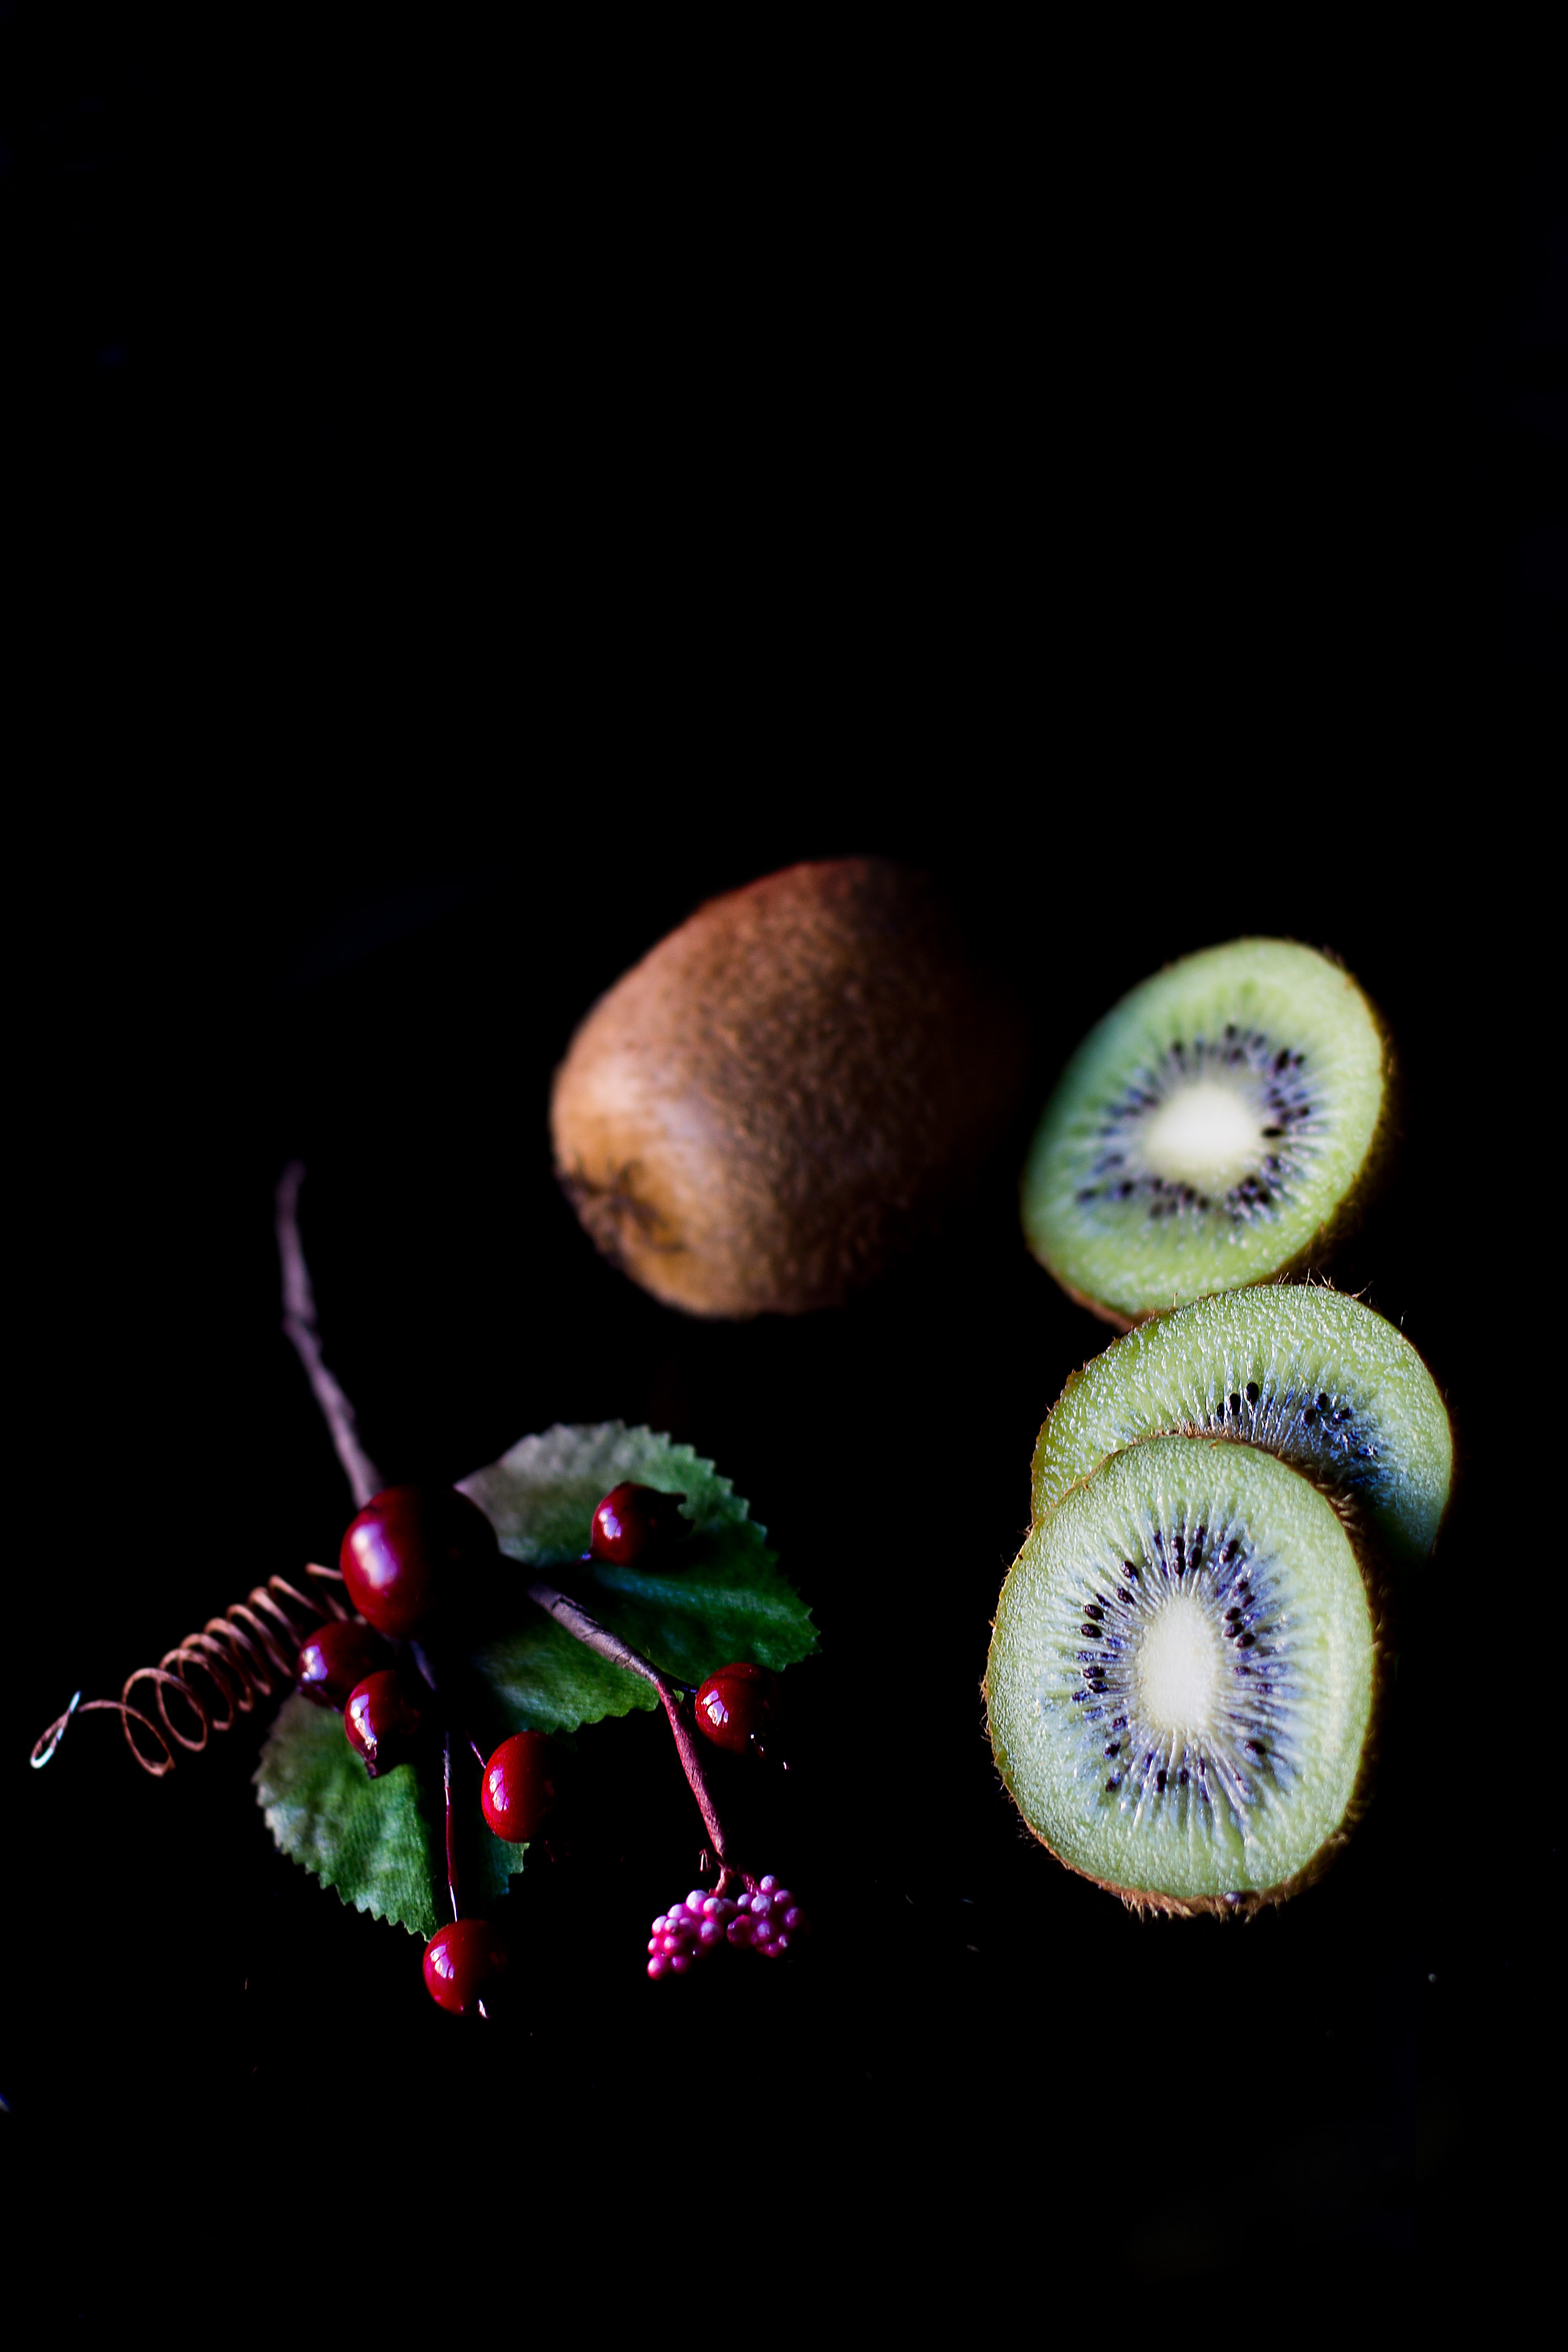
light, photography, fruit, leaf, flower, petal, food, green, produce, color, darkness, flora, invertebrate, close up, kiwi, organ, food photography, macro photography, computer wallpaper